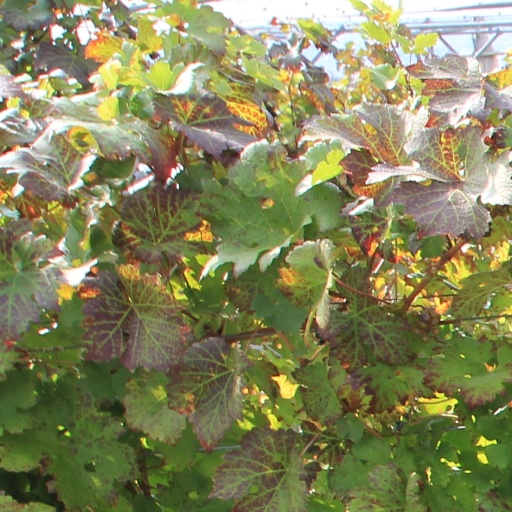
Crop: grape